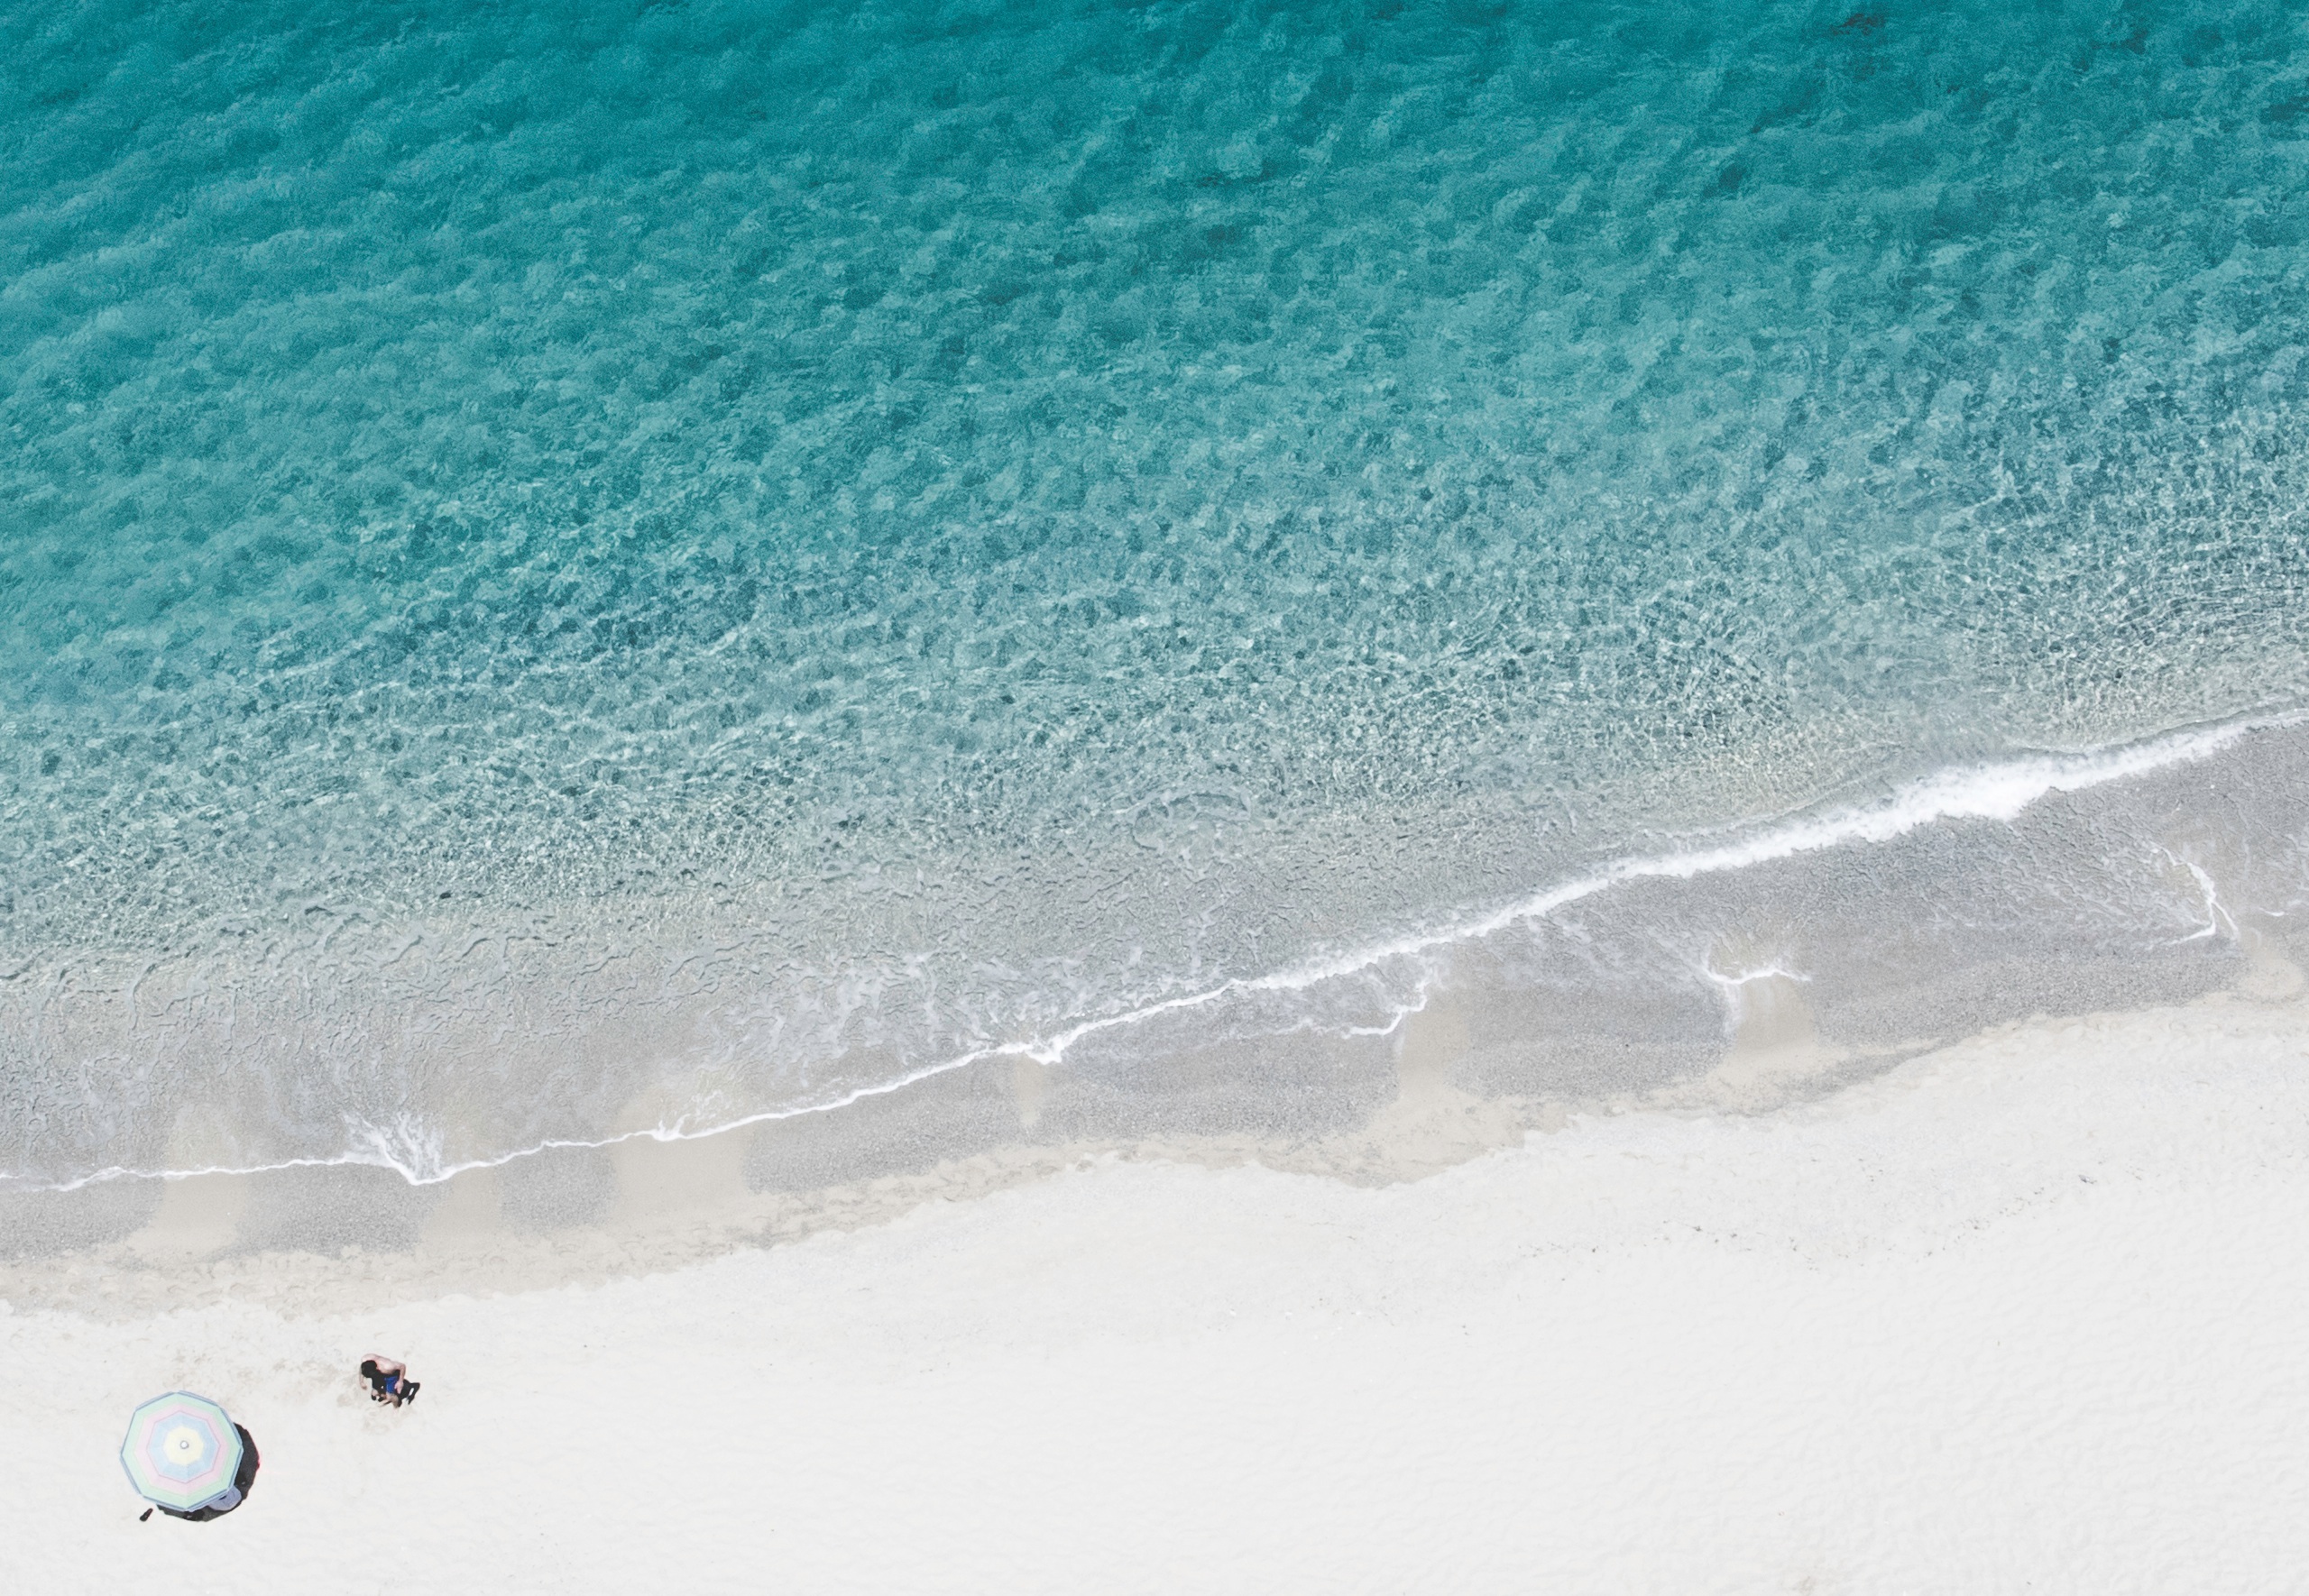
beach, sea, water, sand, ocean, shore, wave, seaside, freezing, wind wave